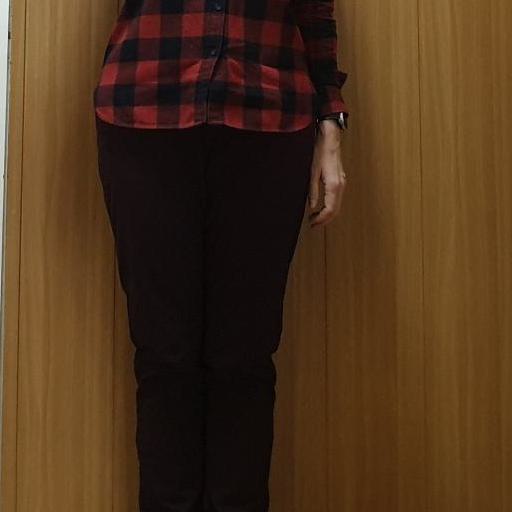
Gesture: no_gesture